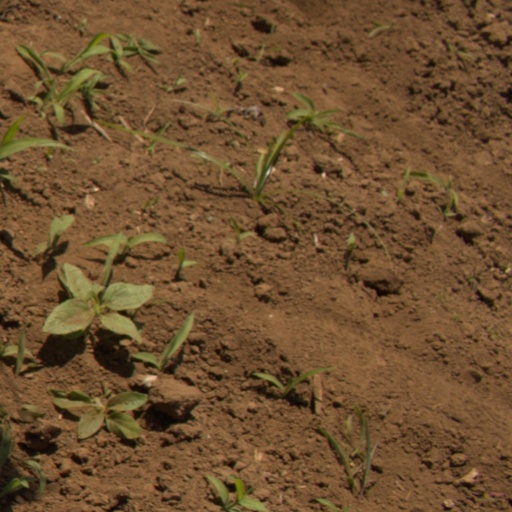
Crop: Jerusalem artichoke